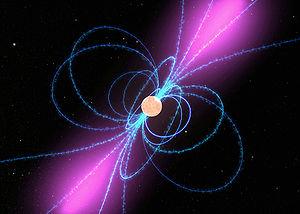
La rotation stellaire désigne la rotation d’une étoile autour de son axe. La vitesse de rotation peut être mesurée par le spectre de l’étoile ou en chronométrant différentes caractéristiques visibles à sa surface.
Un blitzar est un objet céleste hypothétique composé d'une étoile à neutrons ayant une masse suffisante pour former un trou noir, mais possédant une rotation suffisante pour empêcher l'effondrement gravitationnel menant à ce dernier.